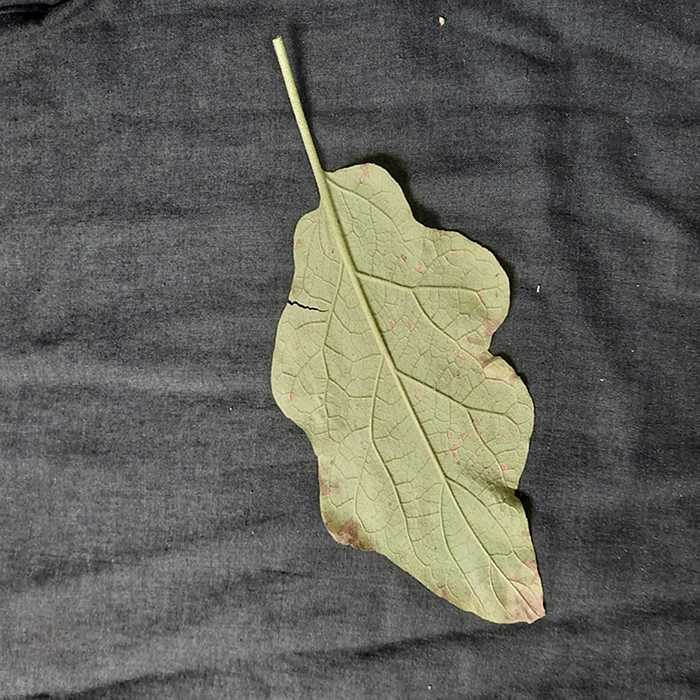
Plant: Eggplant
Label: Eggplant Cercopora leaf spot